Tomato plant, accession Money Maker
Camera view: horizontal (90 deg, fisheye); turntable rotation: 210 degrees
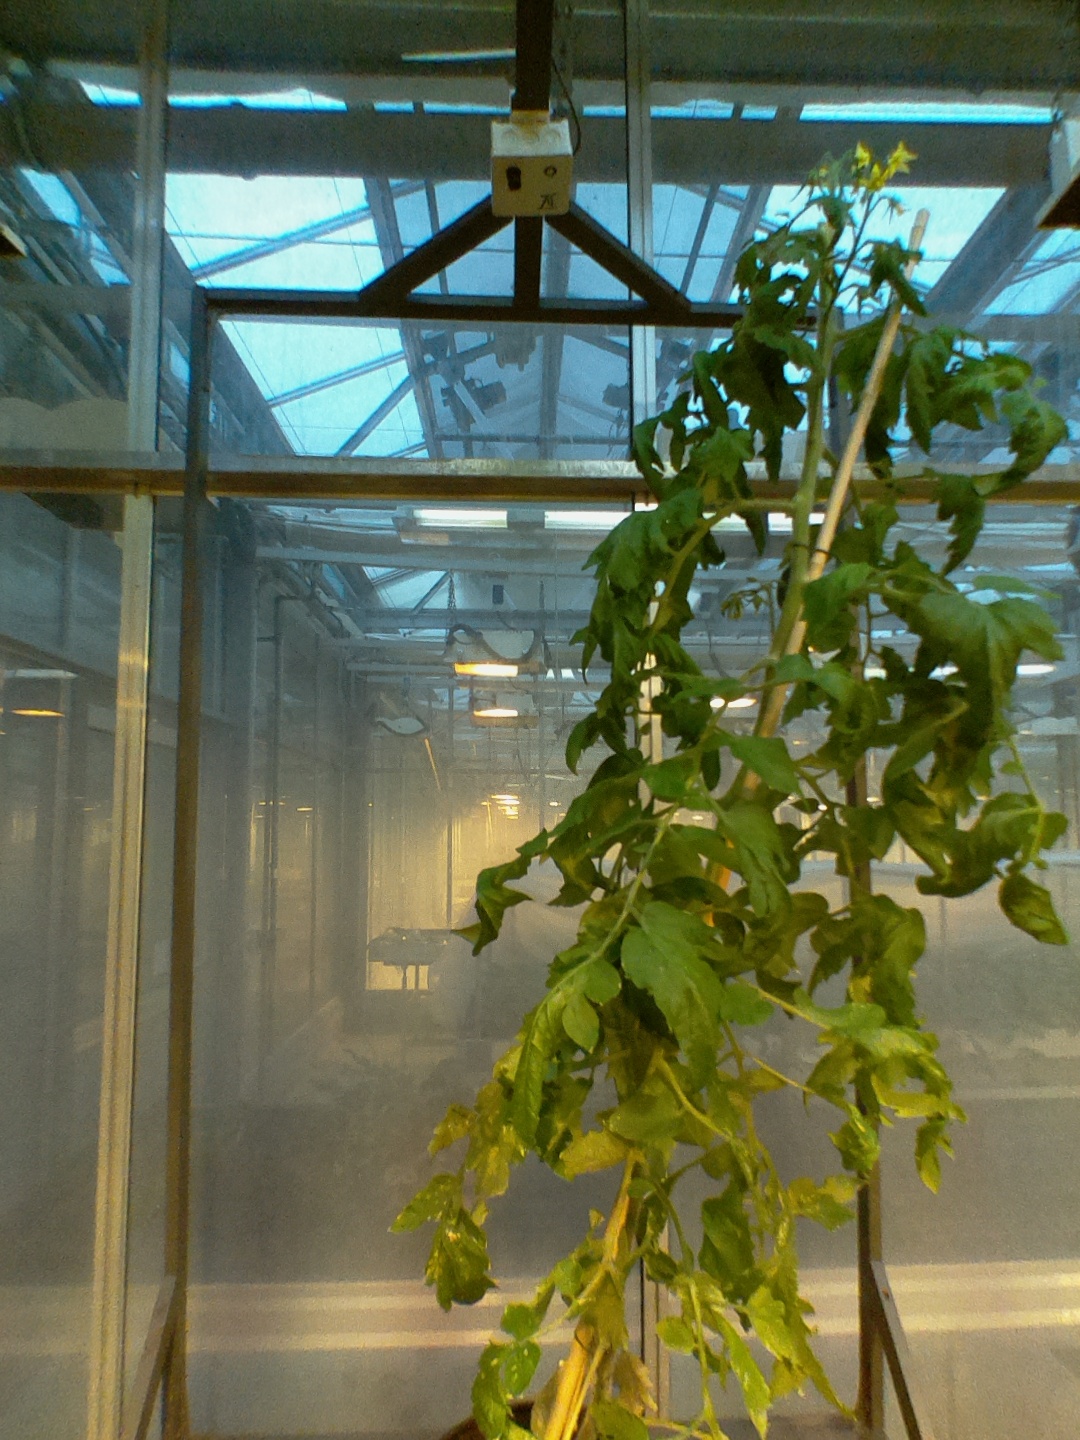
BBCH growth stage 70: Fruits at the main stem or branches visibles